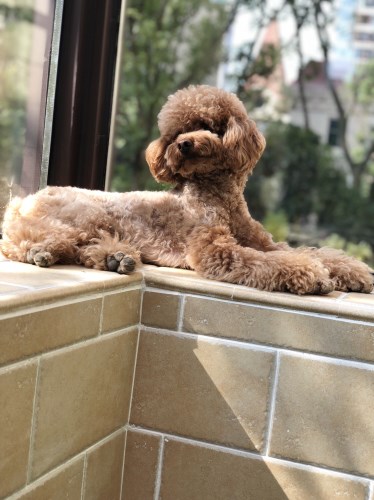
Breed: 7449-n000128-teddy